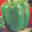
Label: sweet_pepper